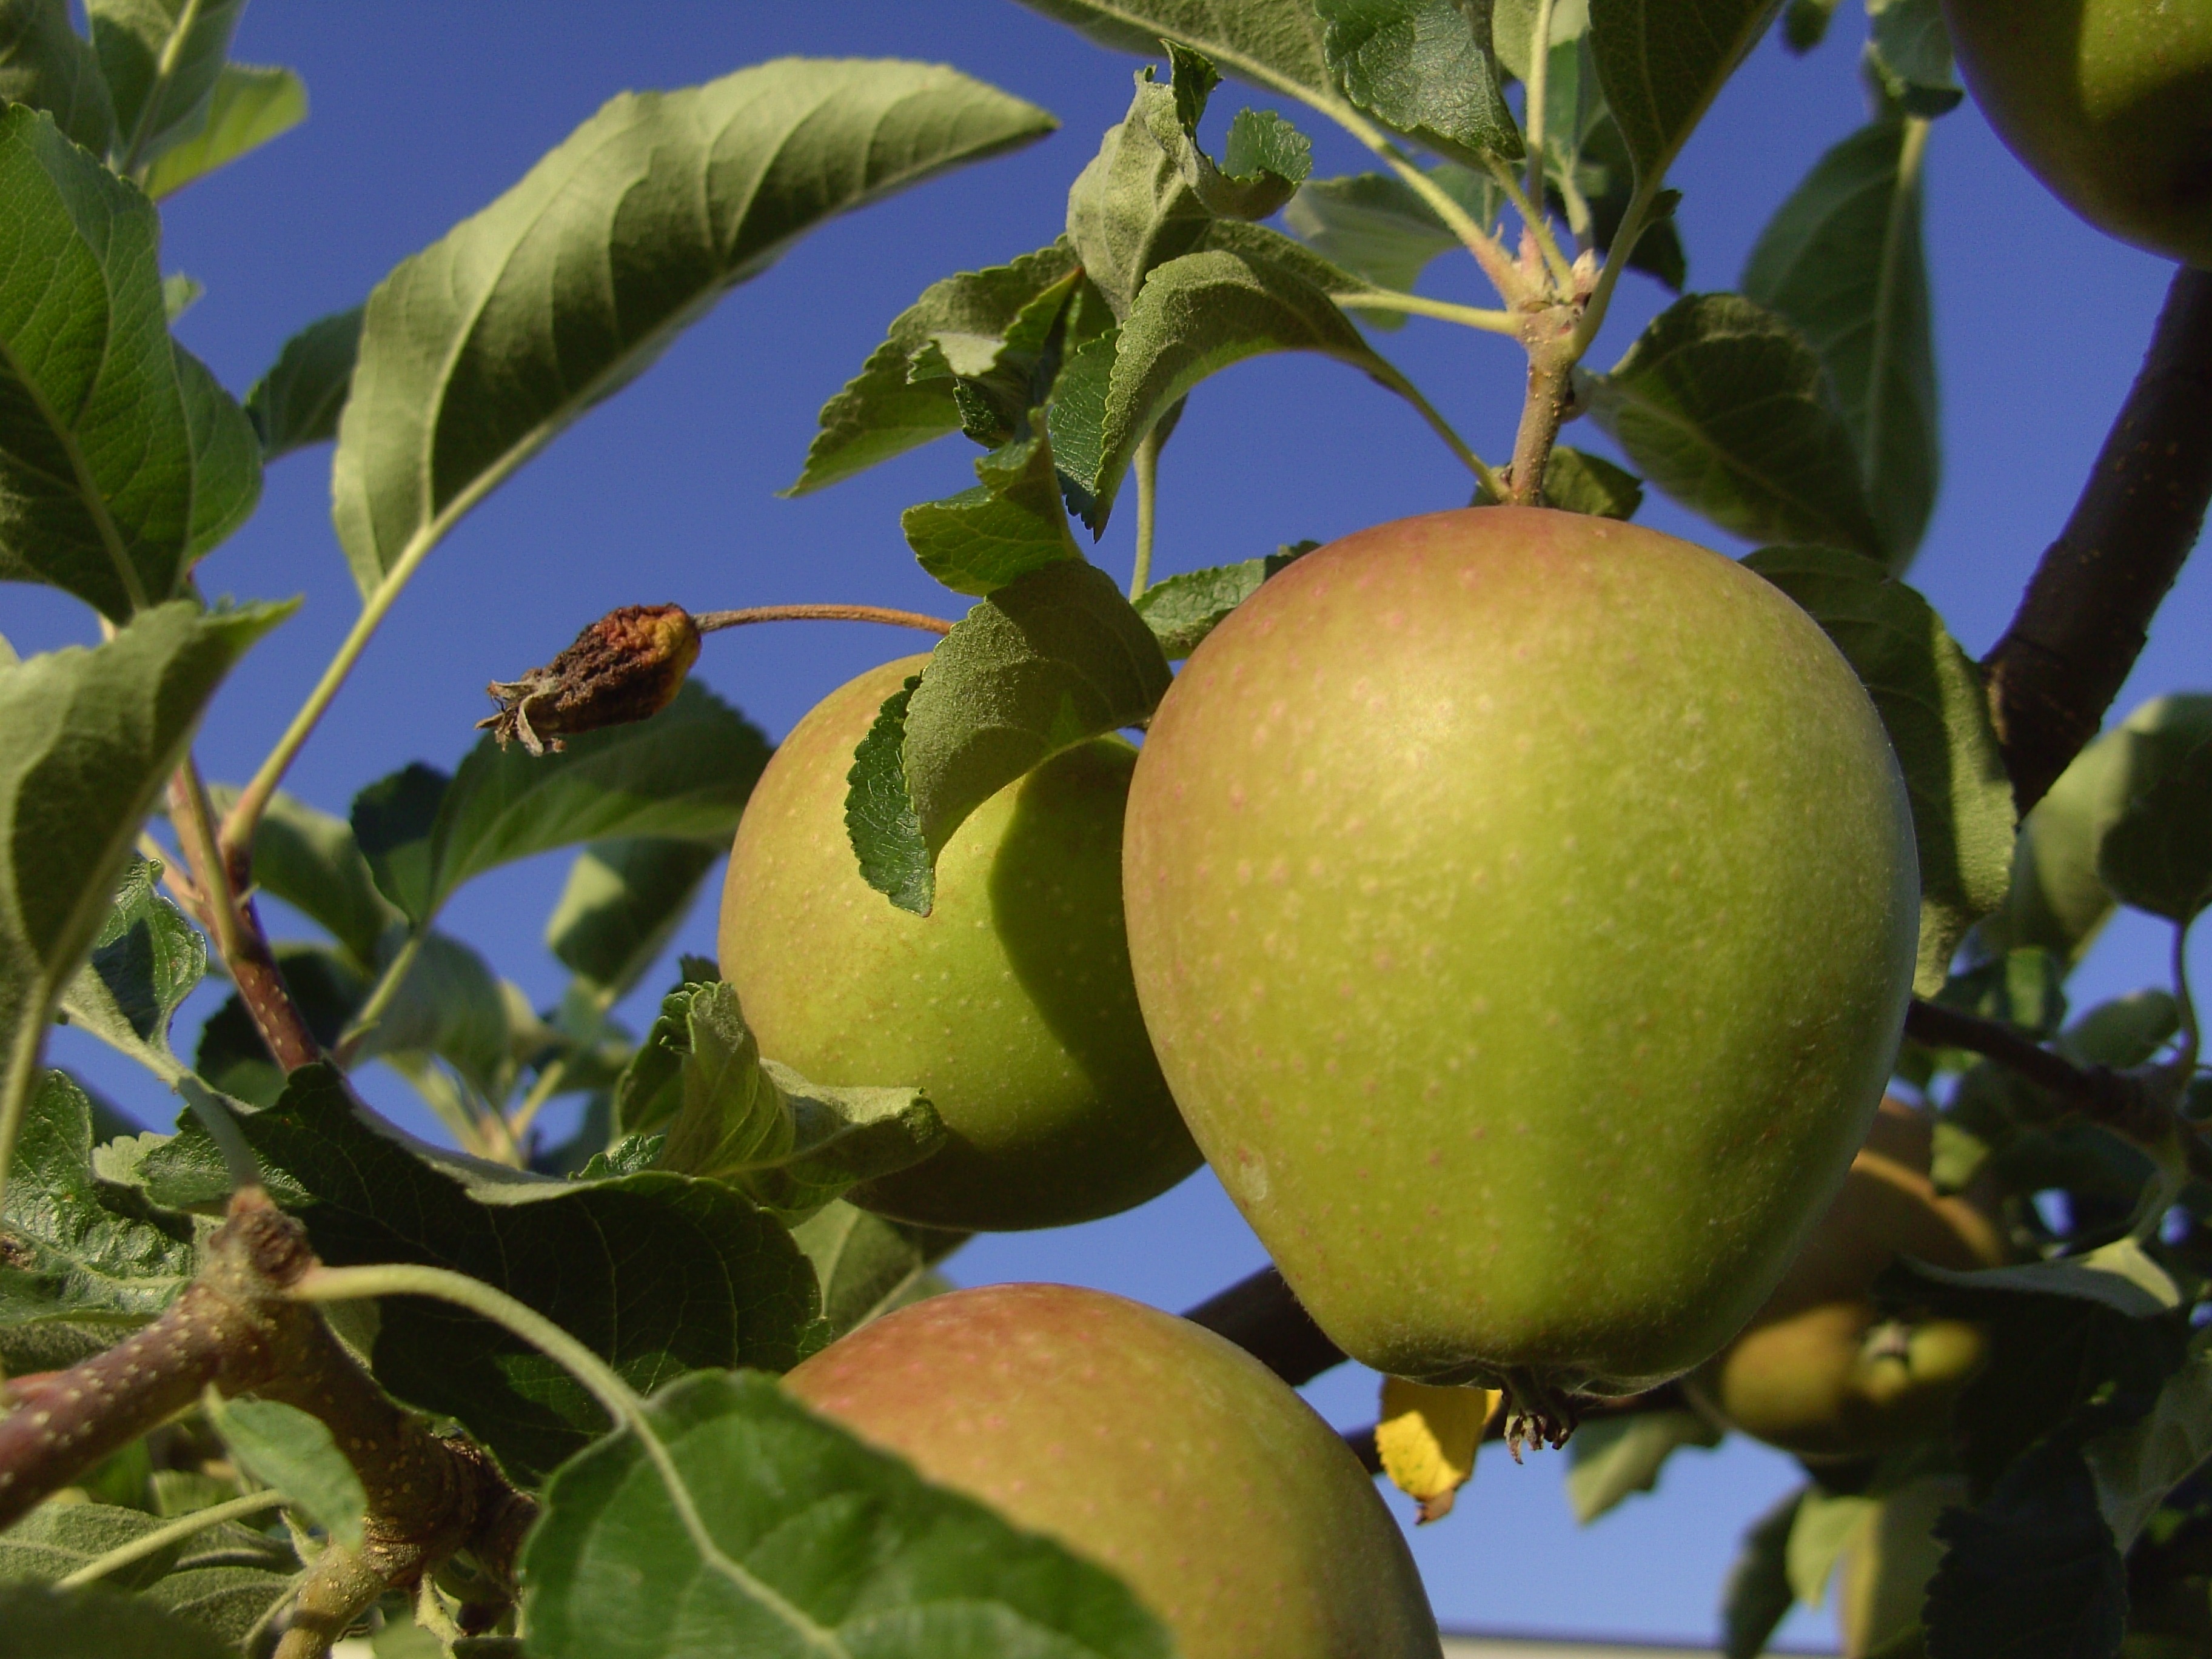
apple, tree, branch, plant, fruit, flower, food, produce, healthy, citrus, flowering plant, rose family, bitter orange, land plant, sweet lemon, calamondin